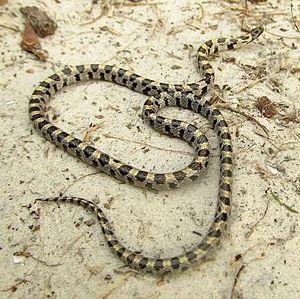
Lampropeltis extenuata est une espèce de serpent de la famille des Colubridae.